2009 Sumatra earthquakes

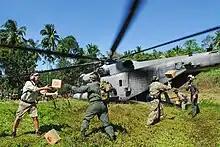
U.S. airmen and Marines unload relief supplies in Padang

Authorities announced that several disaster management teams were en route to Padang although it took several hours for them to reach more remote areas. Rescue workers pulled dozens of survivors from the rubble and rushed them to Djamil Hospital. The hospital itself was overwhelmed with patients, and many patients were treated in tents set up outside the hospital. A man was trapped beneath a flattened hotel for 25 hours with a broken leg before rescue workers pulled him free. The Indonesian military deployed emergency response teams with earth moving equipment to help move rubble and recover trapped victims. Rescue workers and volunteers searched the rubble of a collapsed three-story concrete building, rescuing survivors and recovering bodies while parents of students trapped inside waited nearby. Indonesian villagers used their bare hands to sift through ruins and try to find survivors. On 5 October, Indonesian rescue workers called off their search for trapped survivors and increased efforts to recover bodies, clear rubble, and provide aid to survivors. Indonesian authorities used helicopters to airdrop food and blankets into remote areas, and to bring the wounded from these areas to hospitals.